Kelley Mote

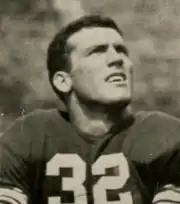
Mote pictured in c. 1947 at Duke University

Kelley Mote (April 27, 1923 – October 21, 2015) was an American professional football player who was a wide receiver for six seasons for the Detroit Lions and New York Giants. He died on October 21, 2015, in North Carolina at the age of 92.